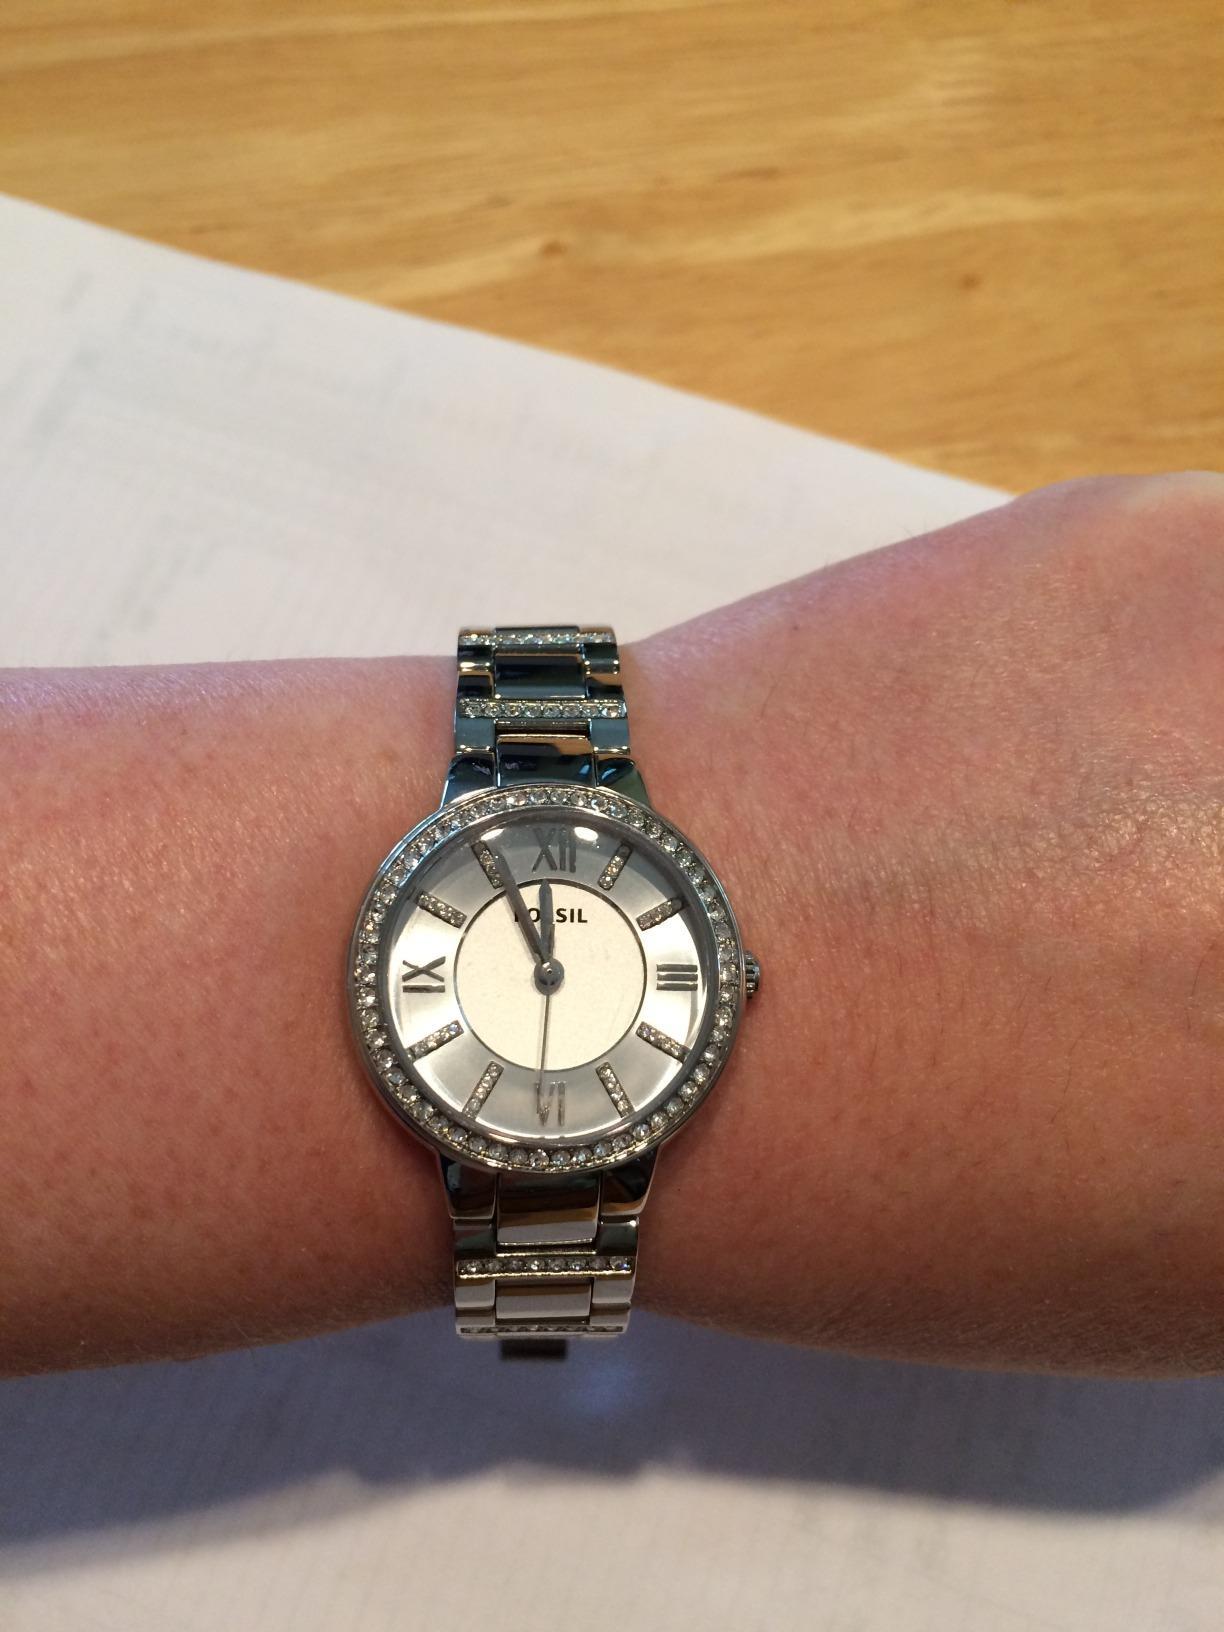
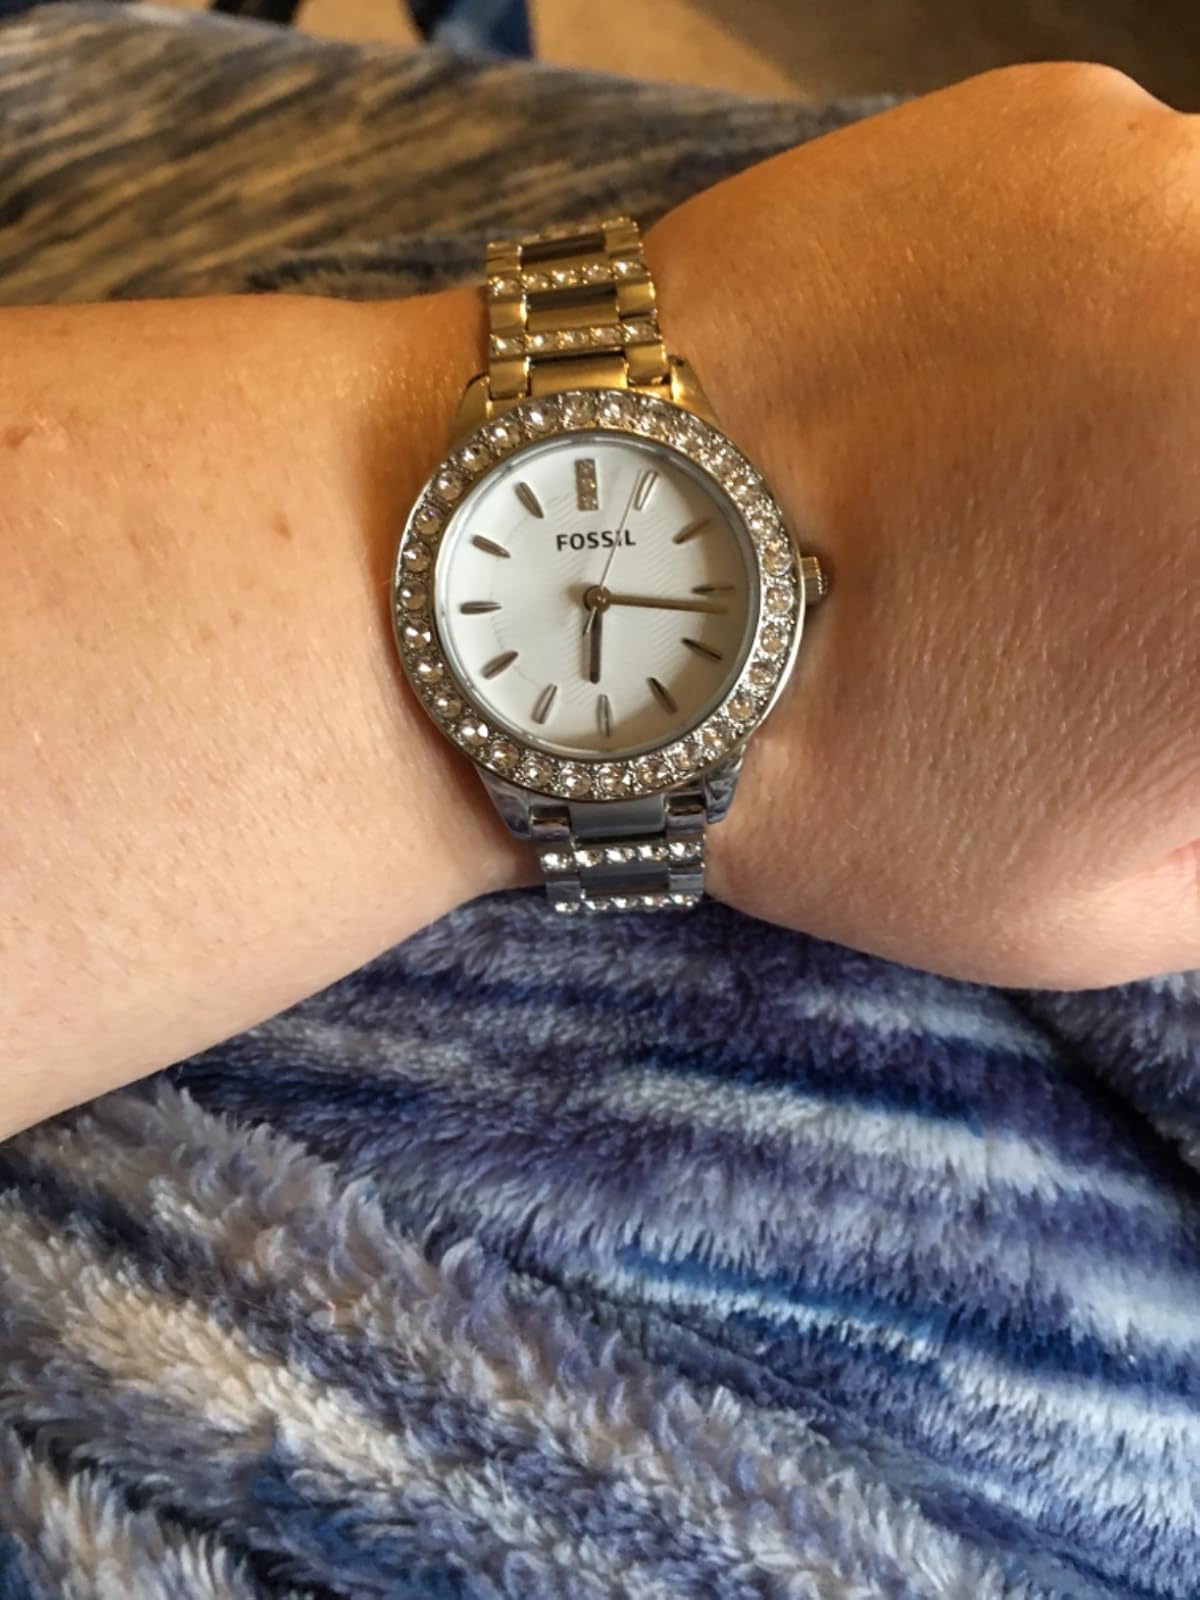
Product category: accessories_watch
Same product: no